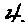
Label: 4